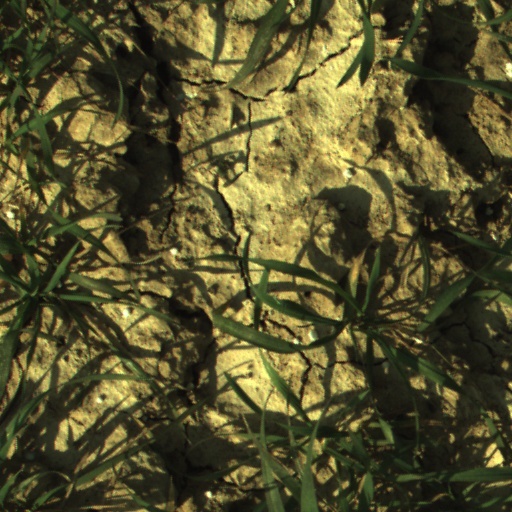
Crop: wheat